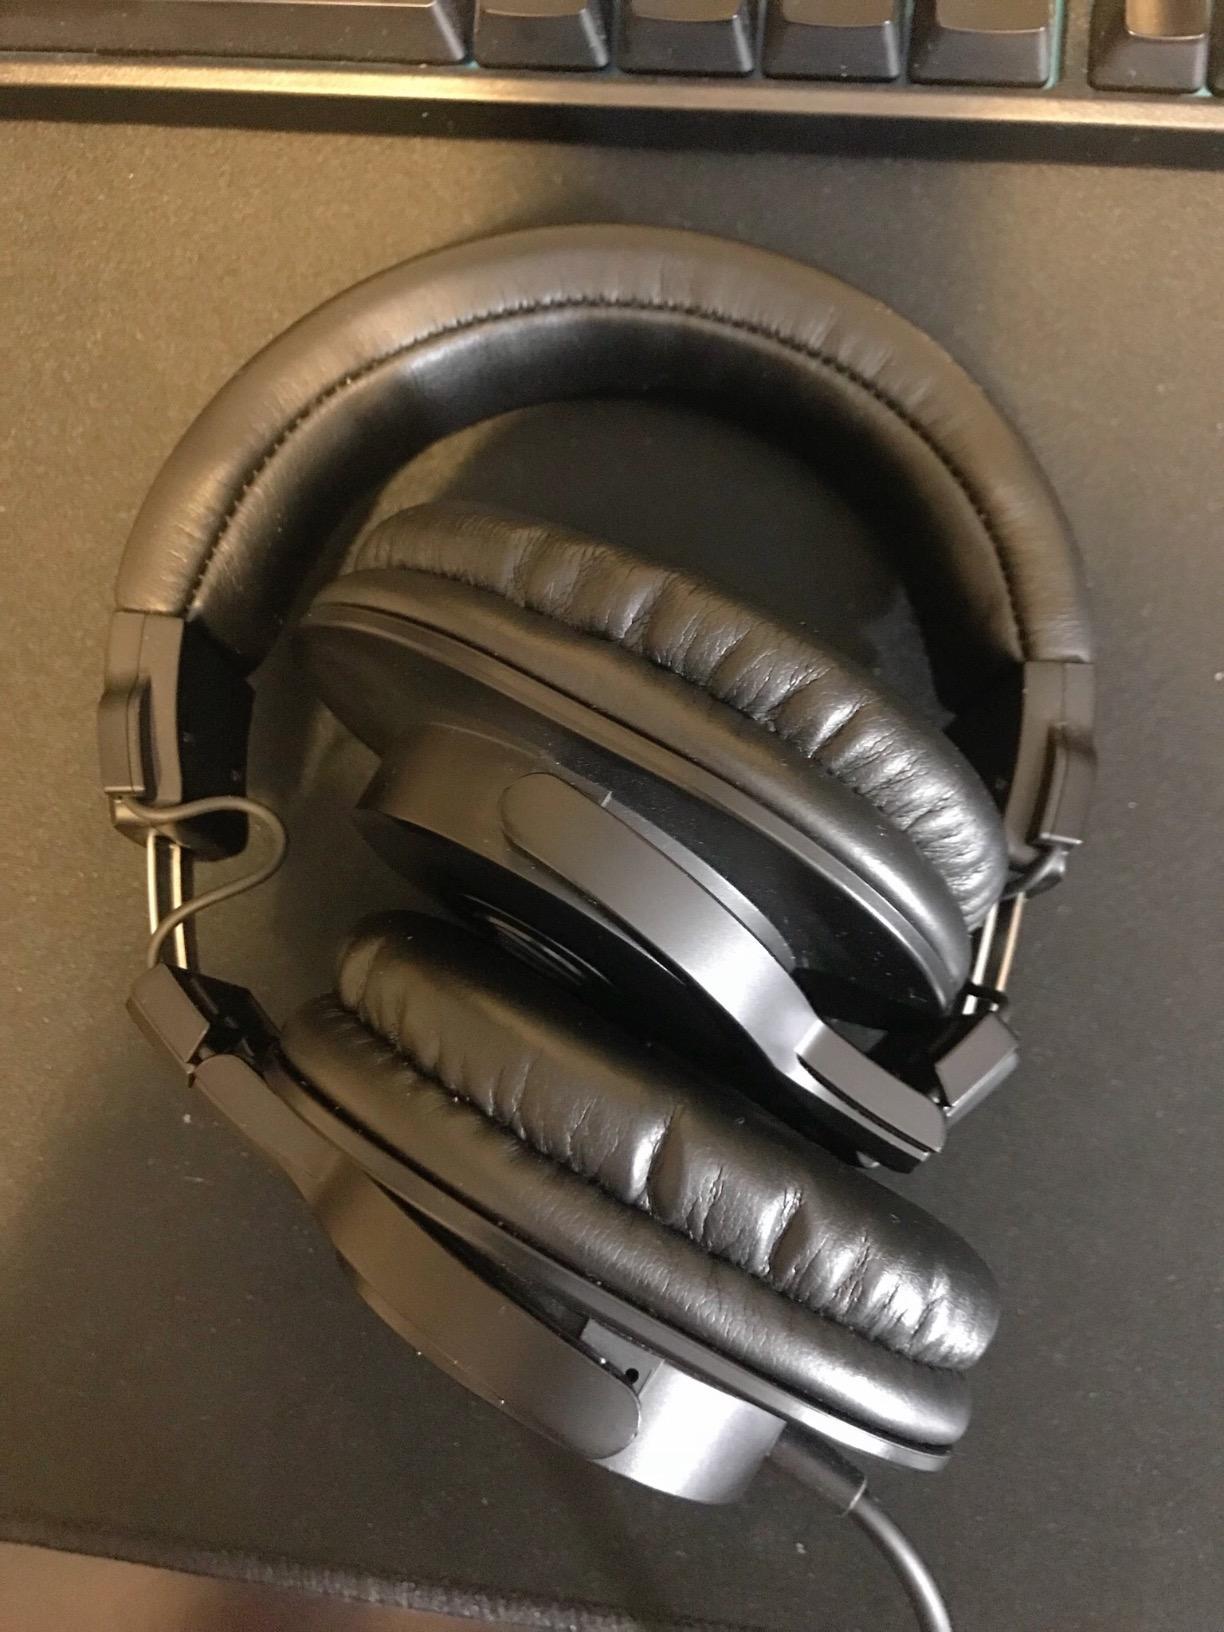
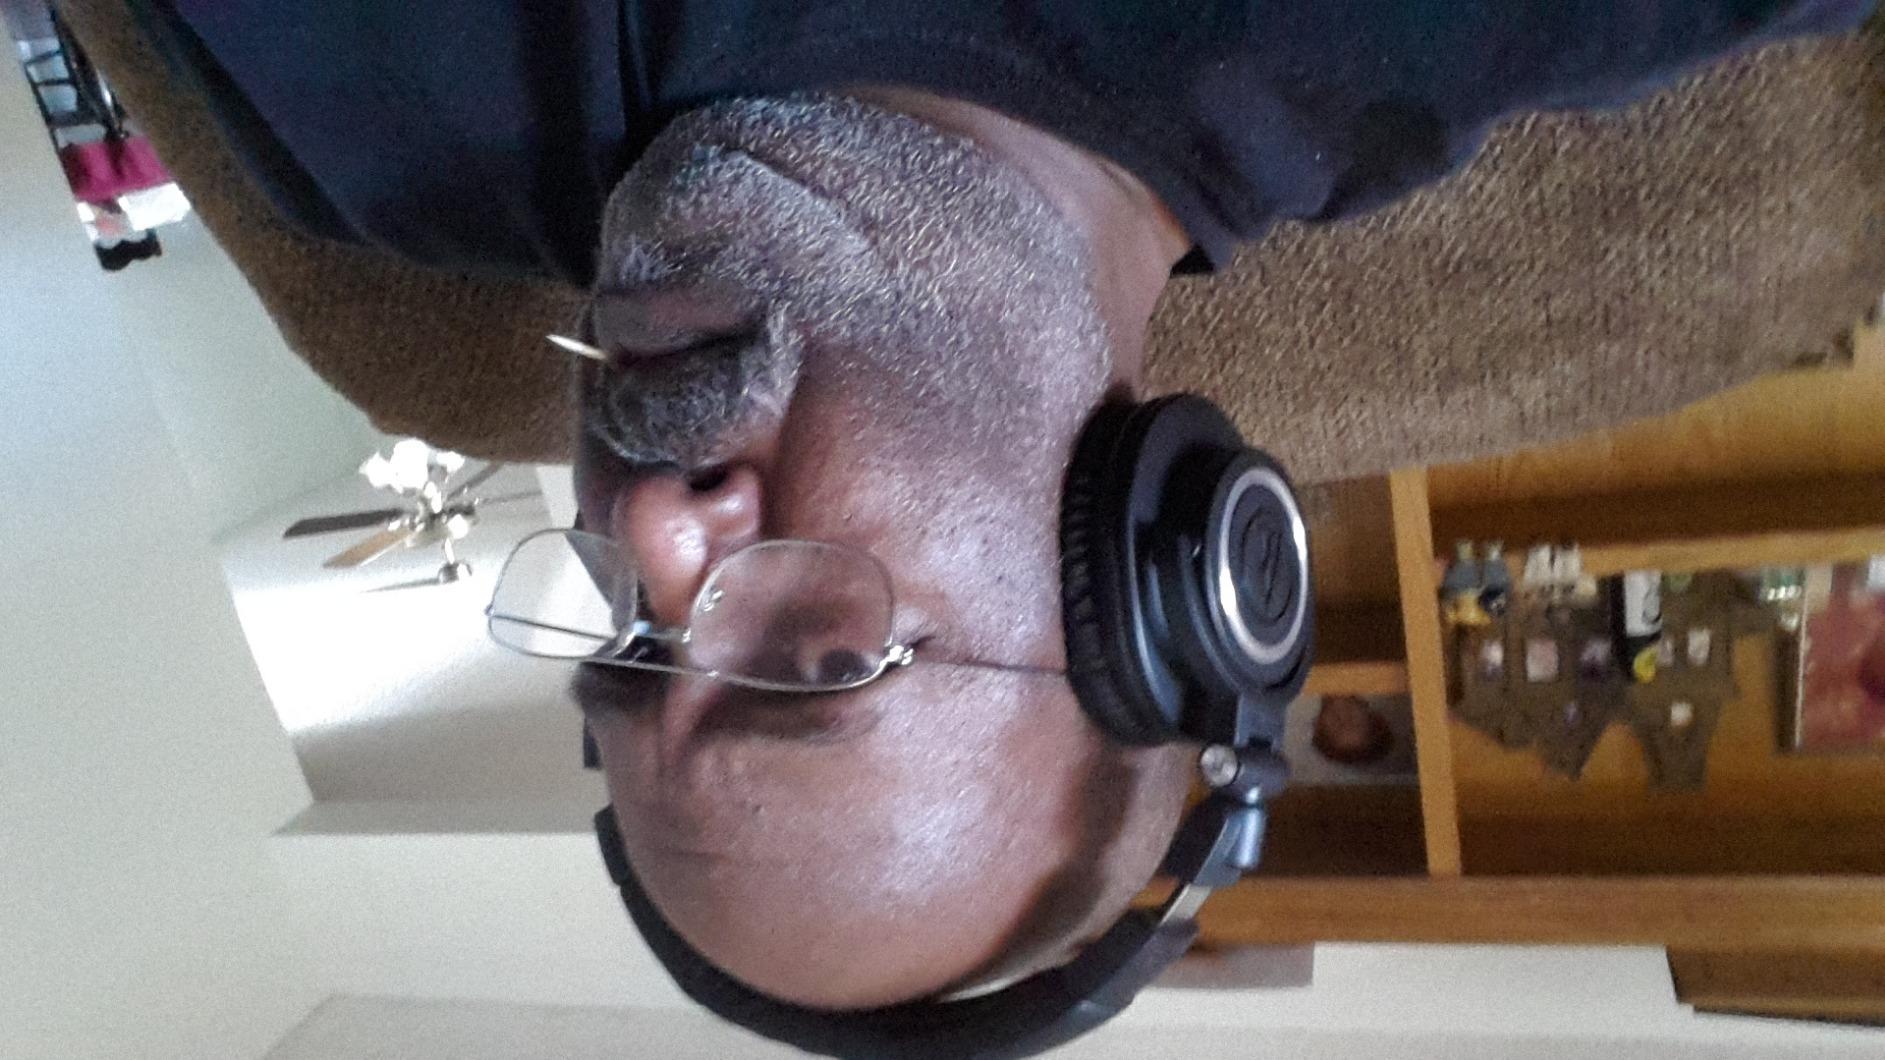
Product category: headphones
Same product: no